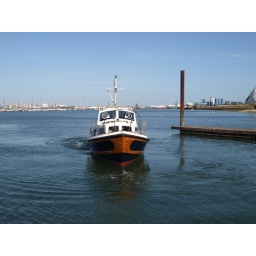
boat back in the water